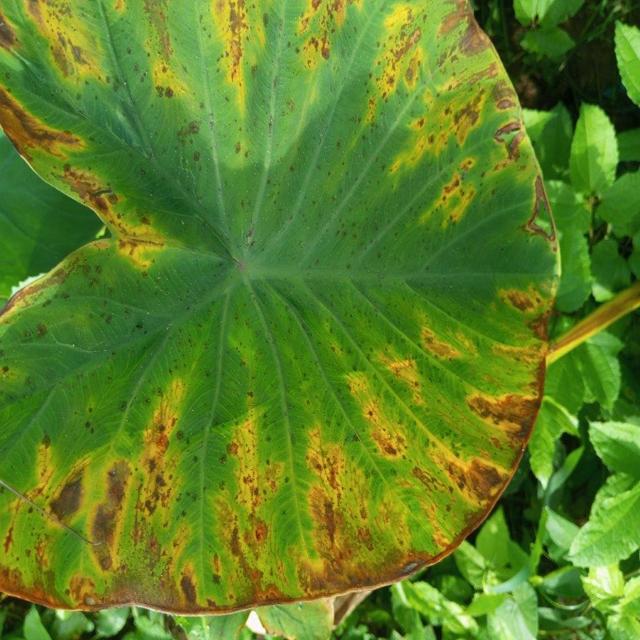
Label: Mid_Blight